San Carlos, Negros Occidental

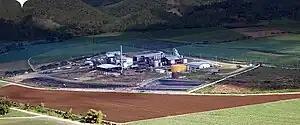
San Carlos BioPower

San Carlos is politically subdivided into 18 barangays. Each barangay consists of puroks and some have sitios.